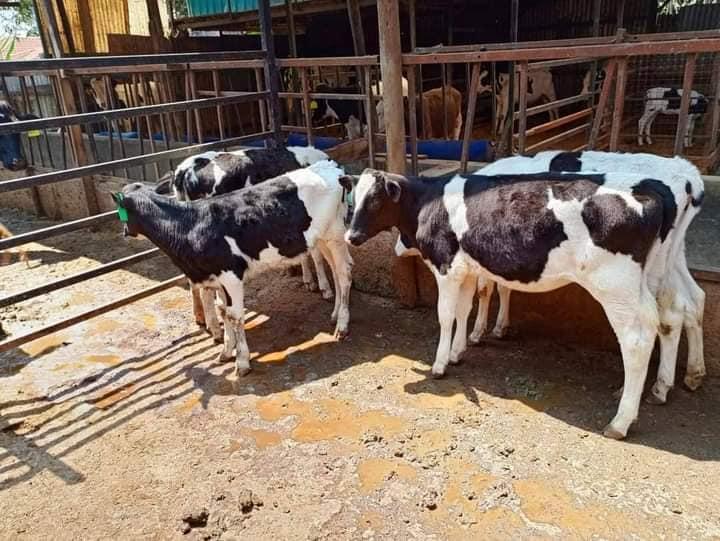
Hili ni shamba au eneo la ufugaji , eneo hili kulingana na ukubwa wake, muundo wake na wingi wa ndama wanaopatikana katika eneo hili inadhihirisha wazi kuwa , mmiliki wa eneo hili ni mfugaji wa wanyama.